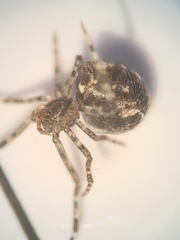
Species: Parasteatoda_tepidariorum